Madame Édouard

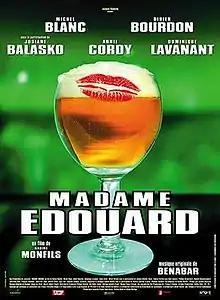
Film poster

Madame Édouard is a French comedy crime film directed by Nadine Monfils.